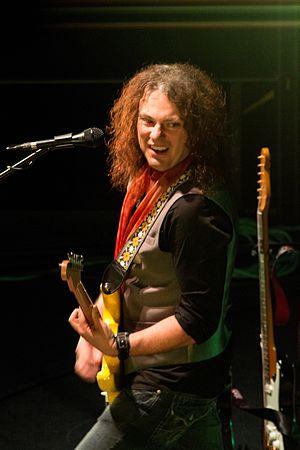
Anthony Gomes est un musicien canadien né le 14 mai 1970 à Toronto, d'un père portugais et d'une mère canadienne-française.